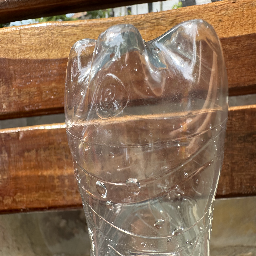
Material: Plastic